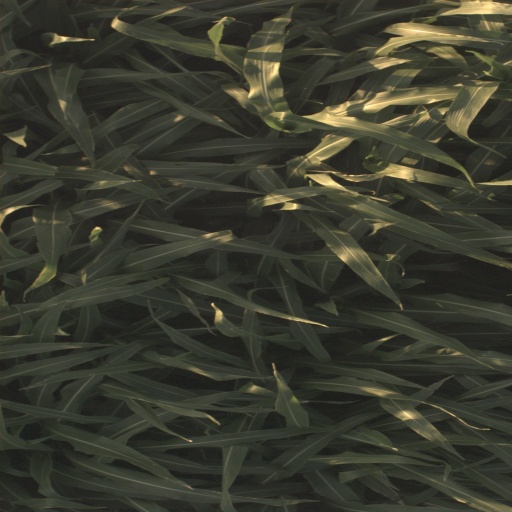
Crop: sorghum